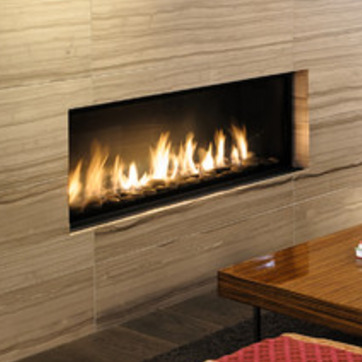
Material: other